Frank Kneebone

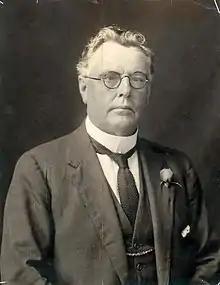

Alfred Francis Kneebone (16 November 1905 – 18 February 2004), known as Frank Kneebone, was a politician in the state of South Australia. He represented the Labor Party in Central District No. 1 of the Legislative Council of South Australia from 1961 to 1975.